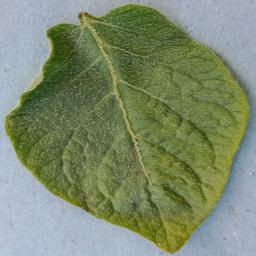
Label: Potato___Healthy